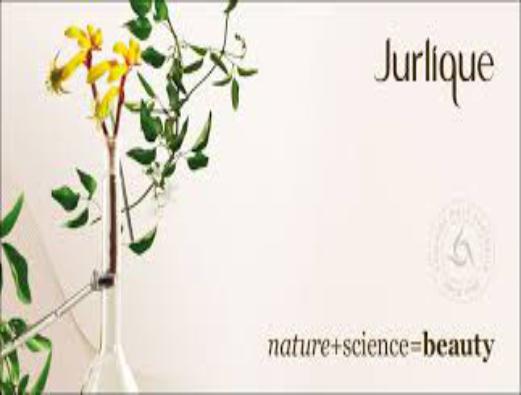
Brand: jurlique
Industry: Necessities